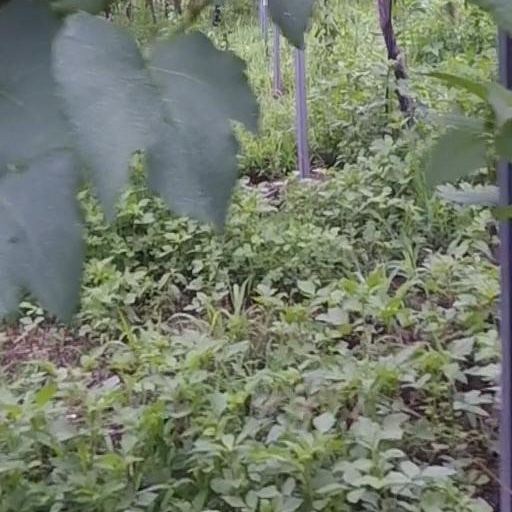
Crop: grape